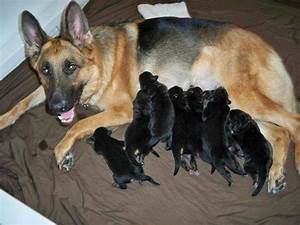
Label: dog